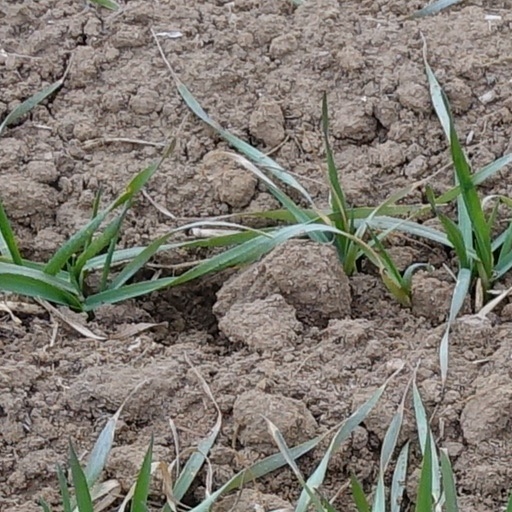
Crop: wheat